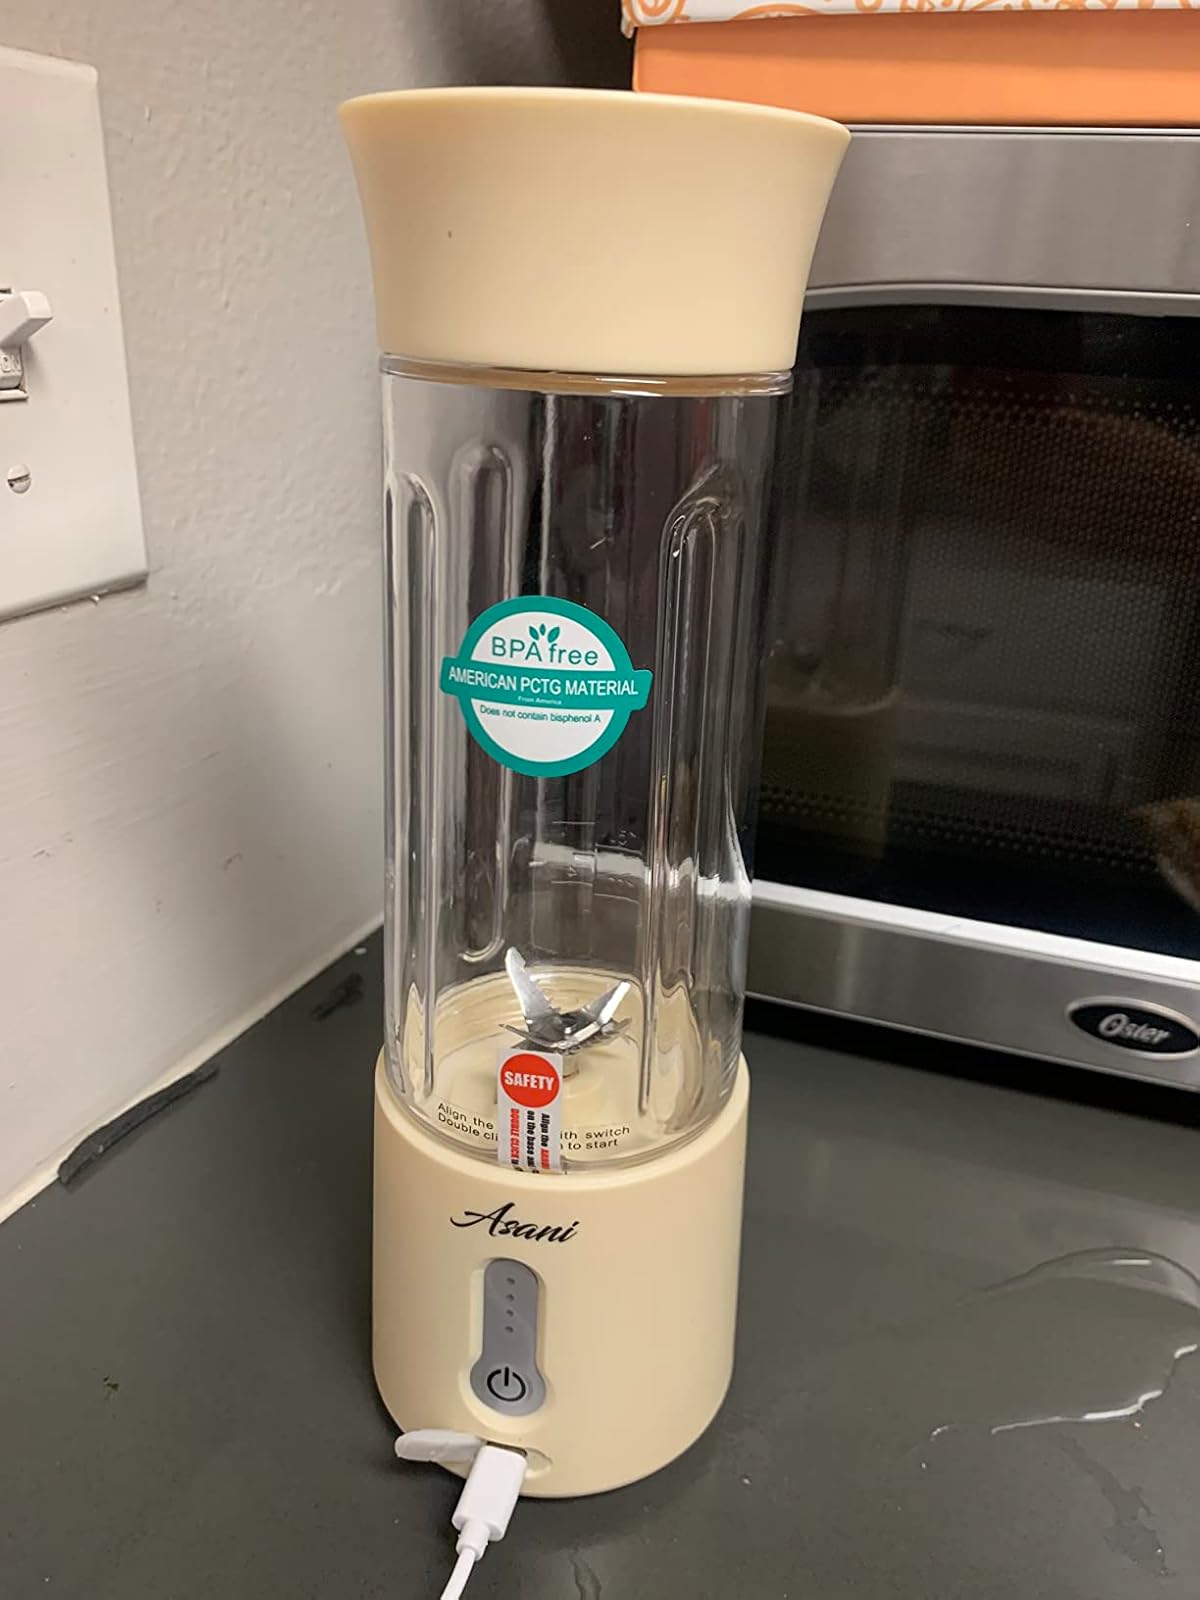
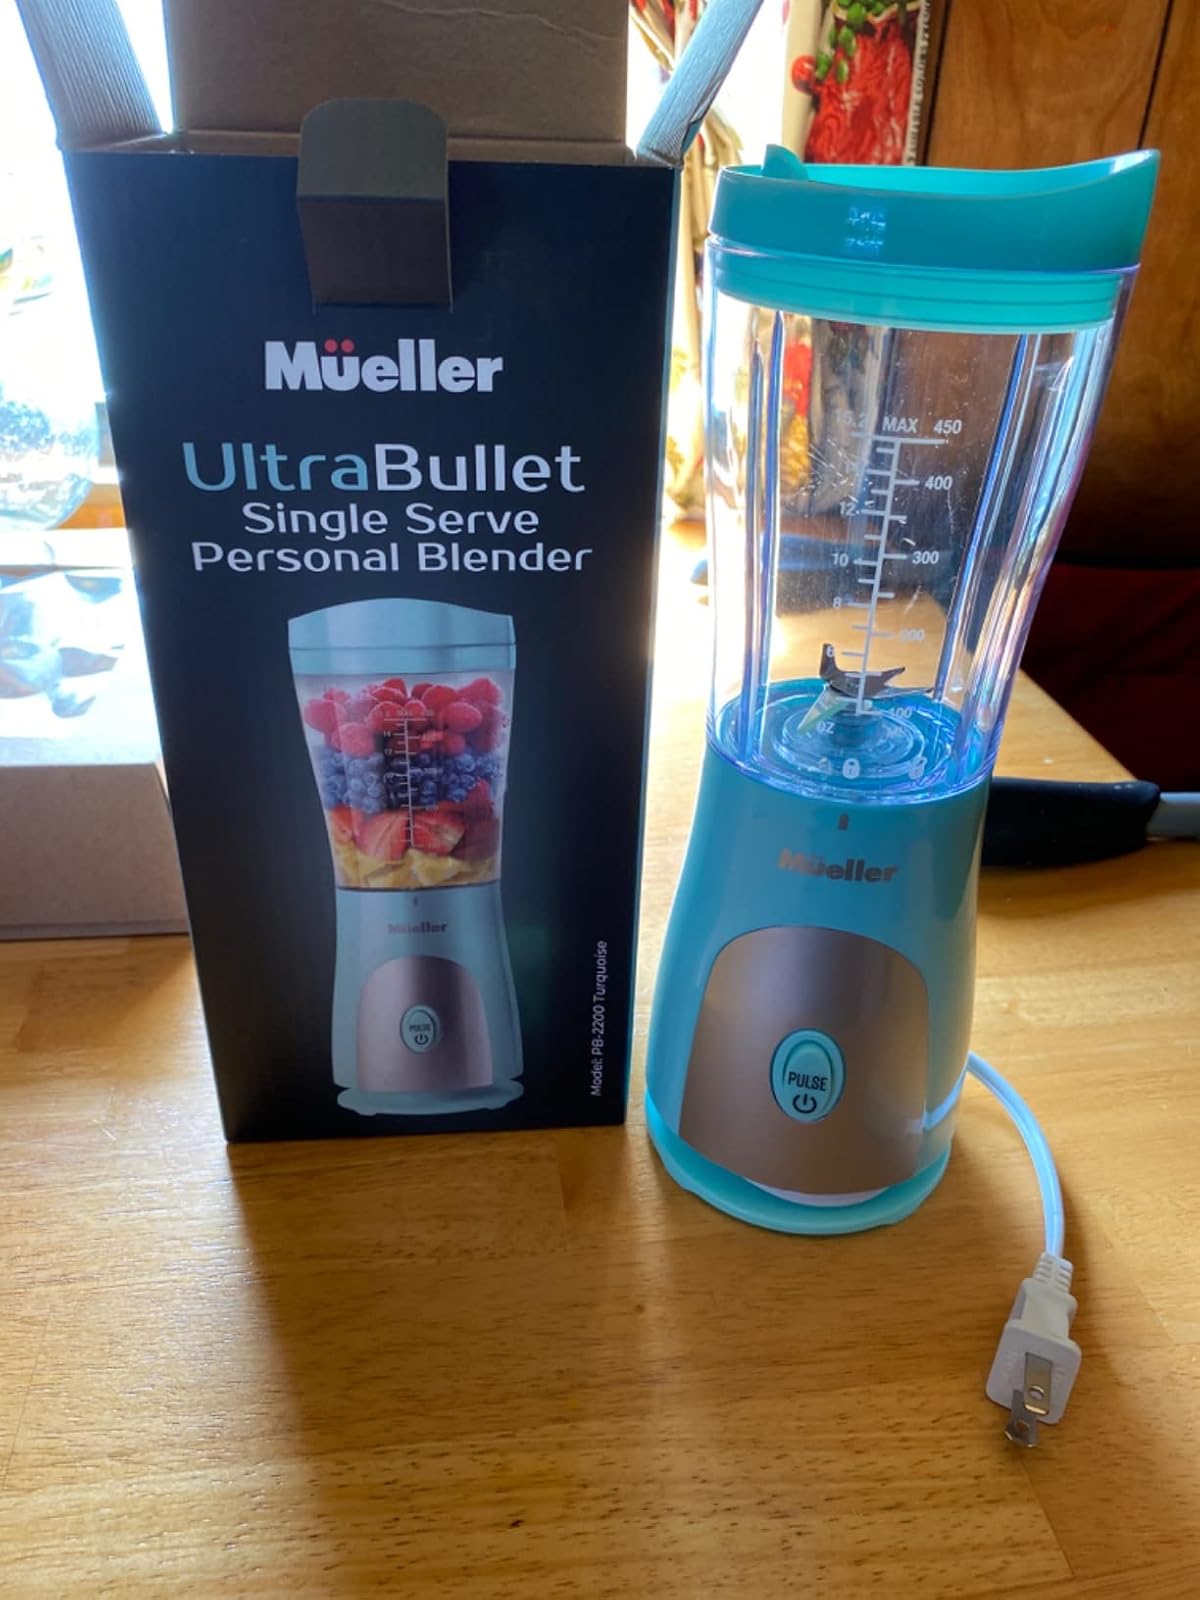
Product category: items_blender
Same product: no